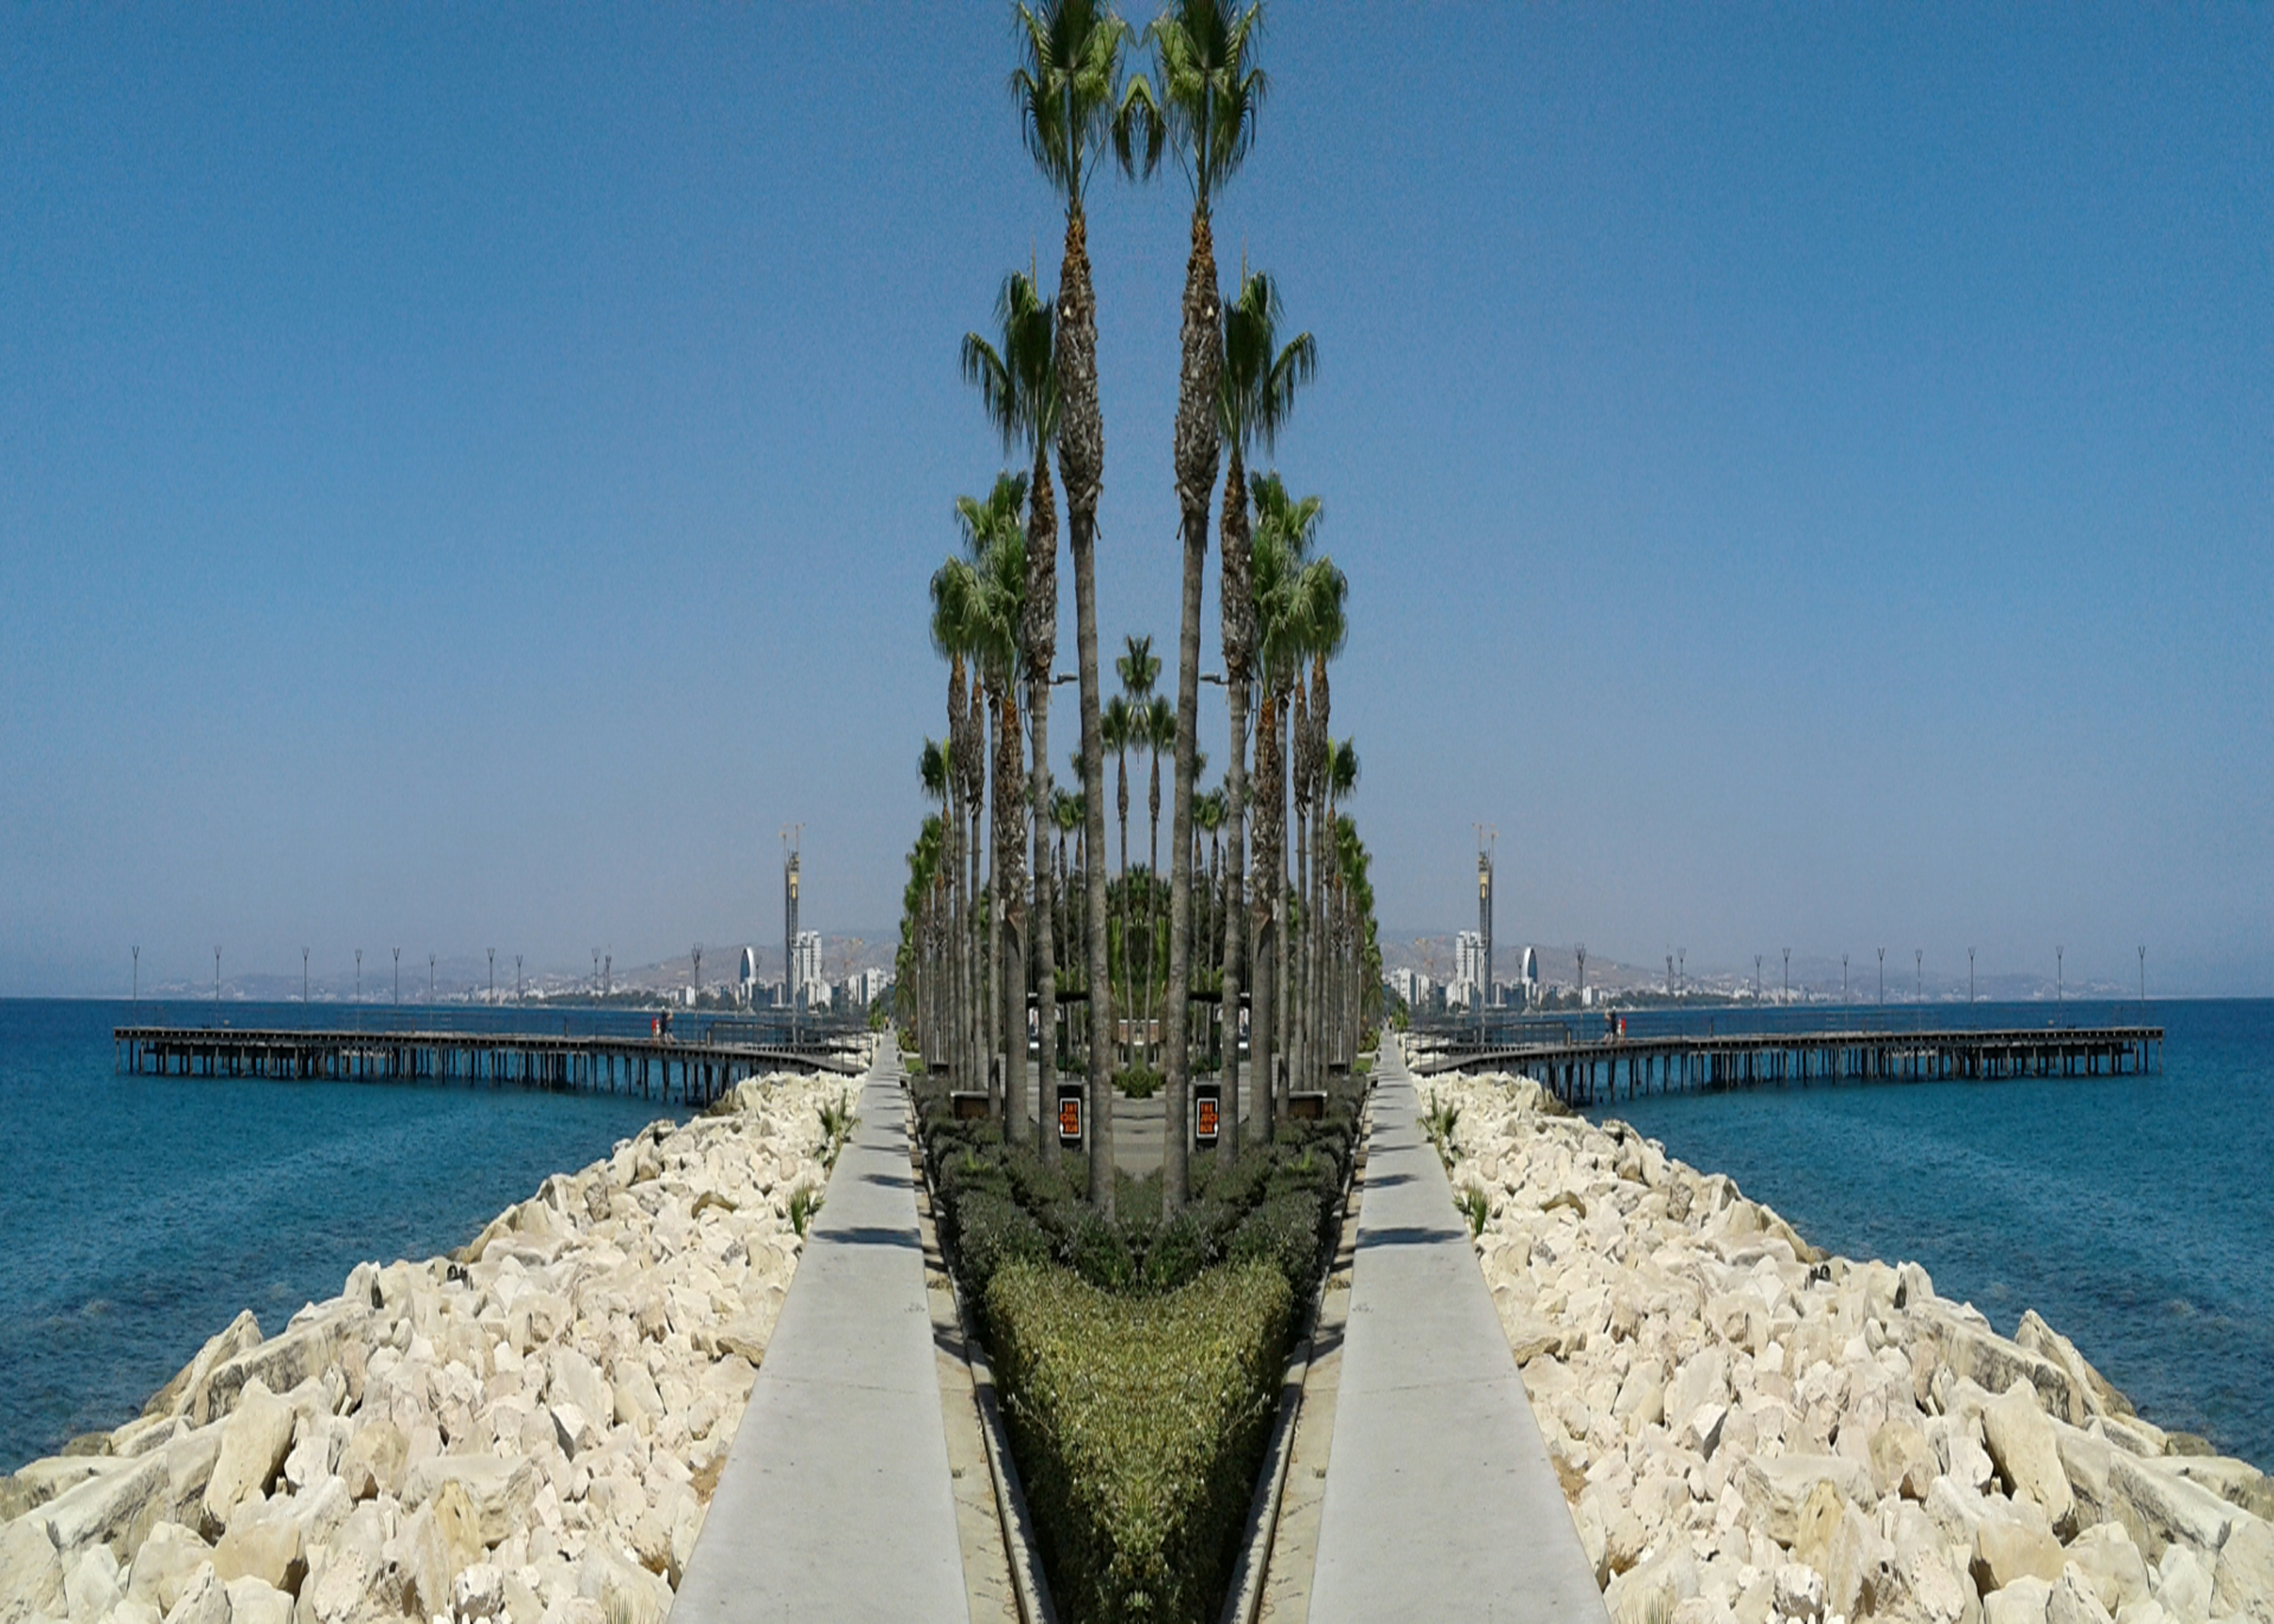
mirror, reflection, sky, sea, rocks, plant, coast, path, within walking, green, trees, pavement, water, water resources, coastal and oceanic landforms, lake, vehicle, waterway, dock, city, horizon, calm, art, landscape, tree, shore, island, wood, arecales, boardwalk, rock, ocean, channel, beach, bay, tropics, tourism, sound, walkway, pier, panorama, fixed link, leisure, water transportation, inlet, vacation, port